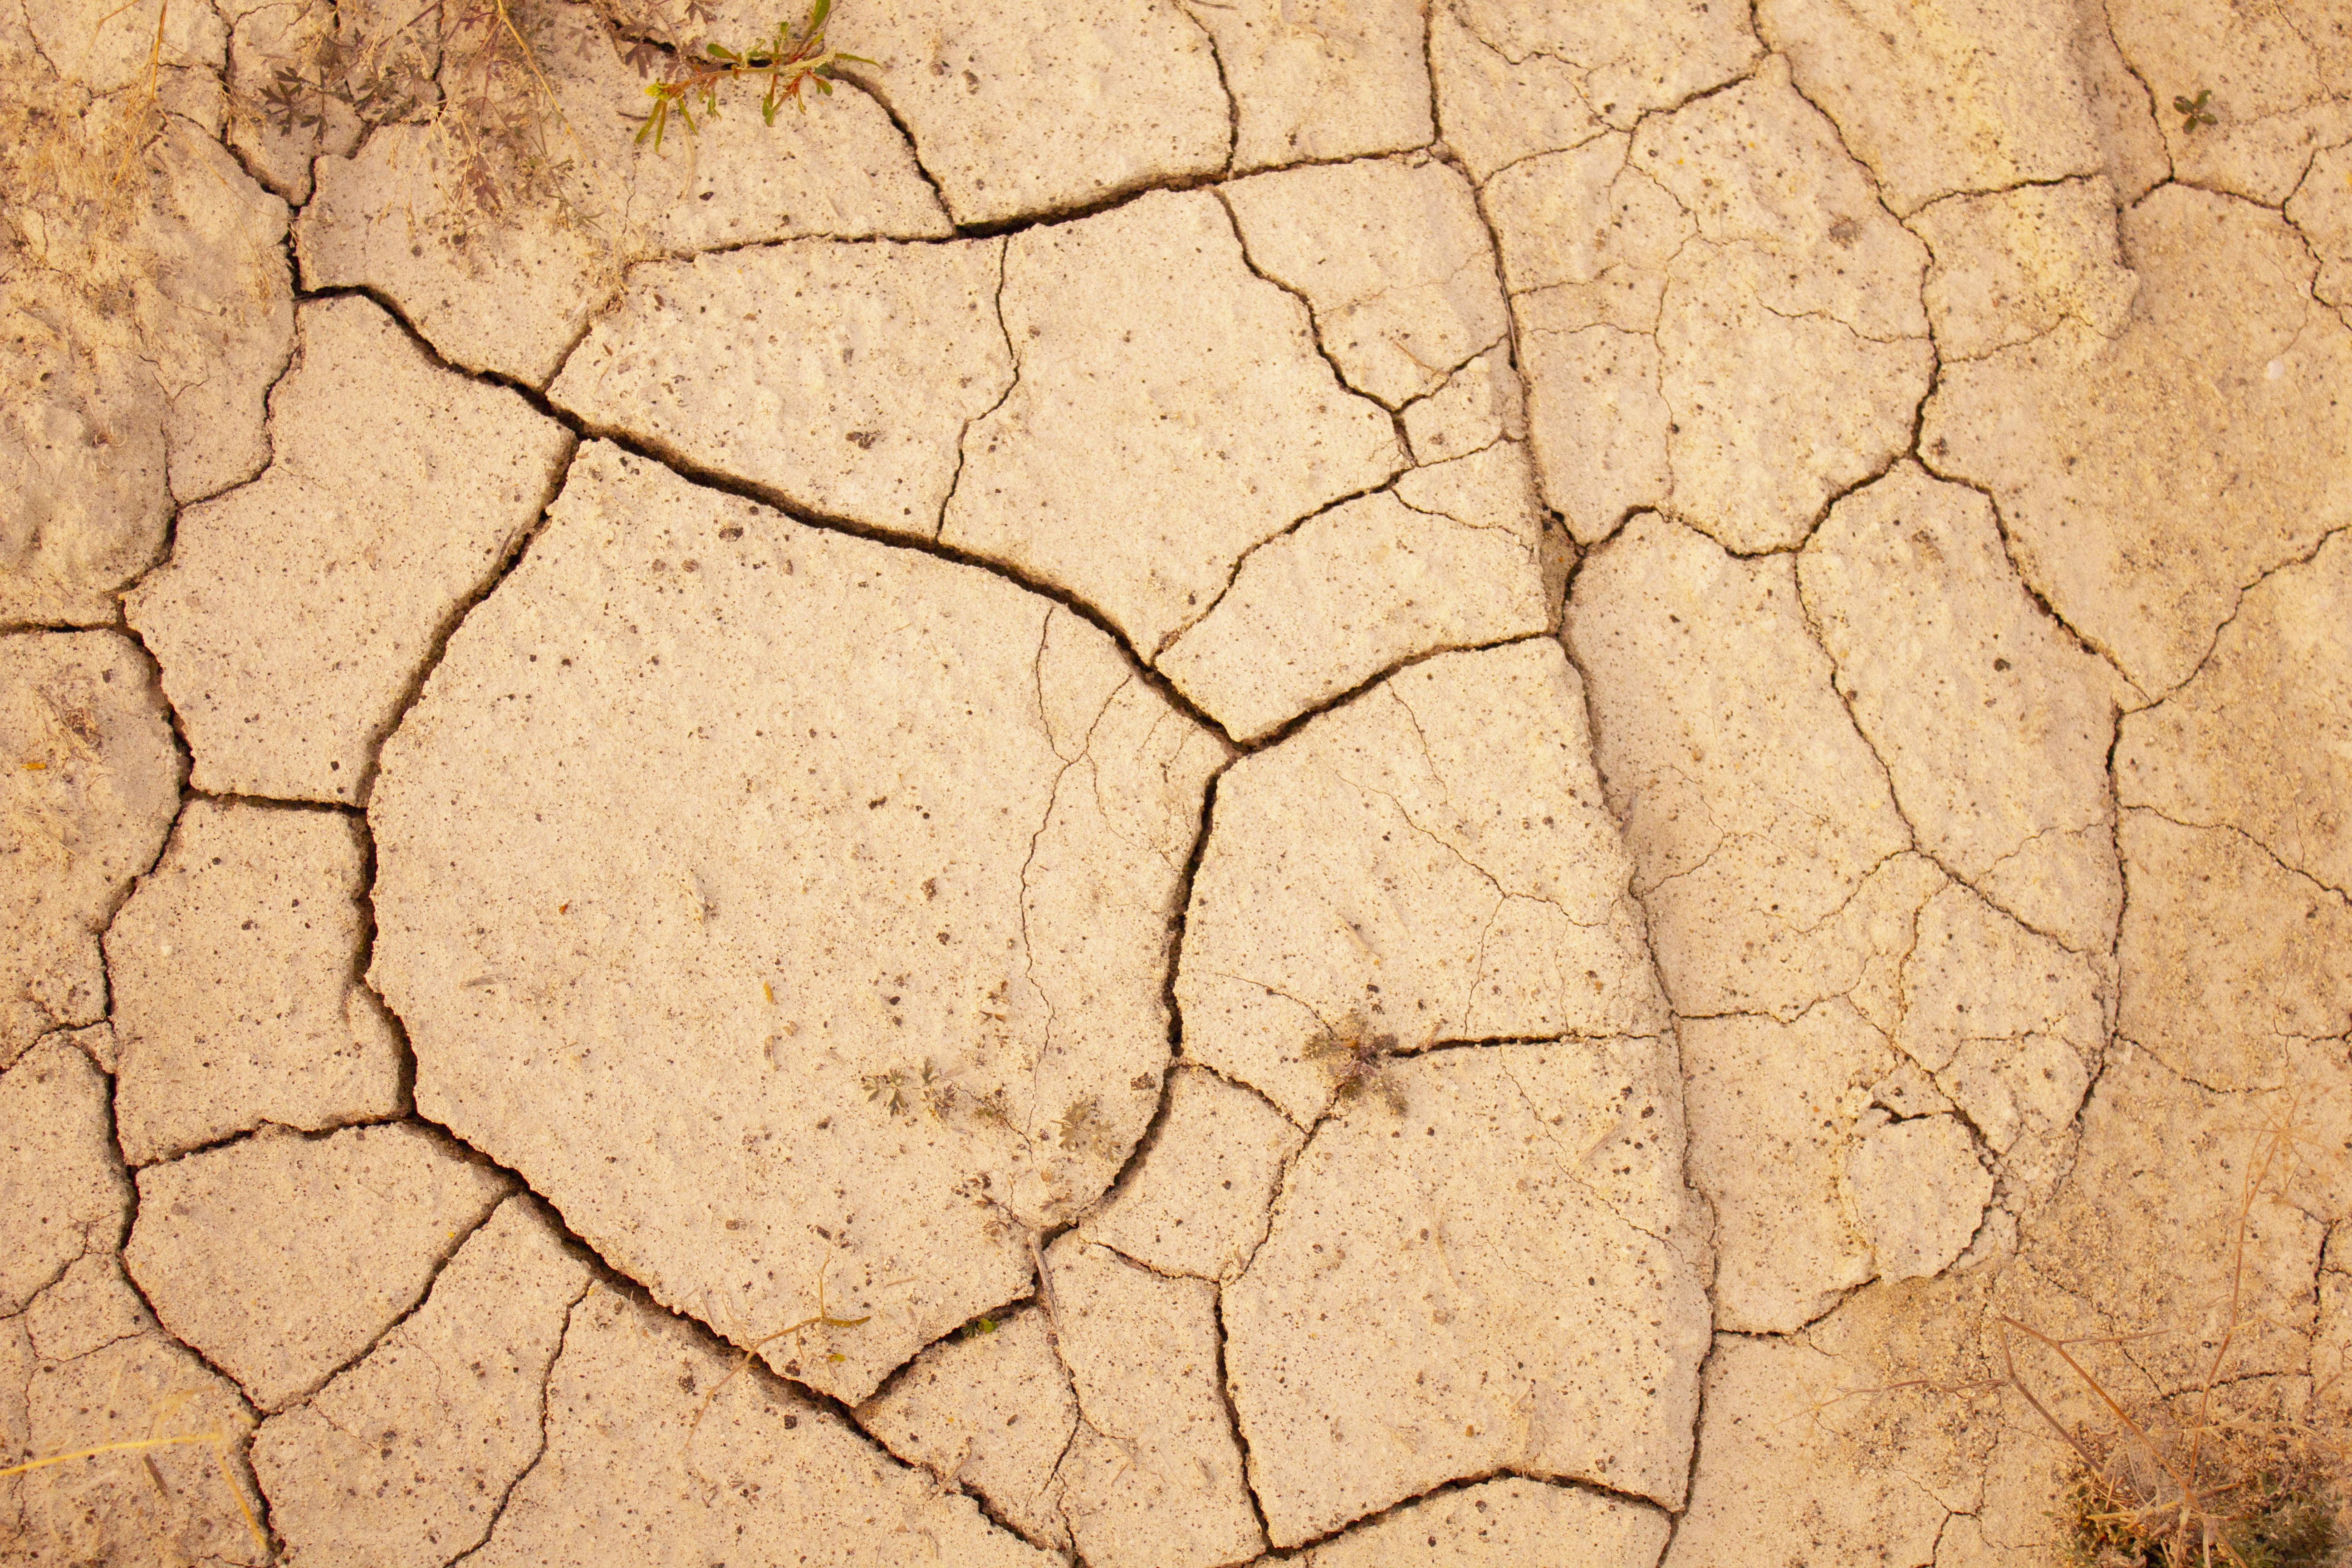
soil, earth, sand, cracks, grass, drought, rock, pattern